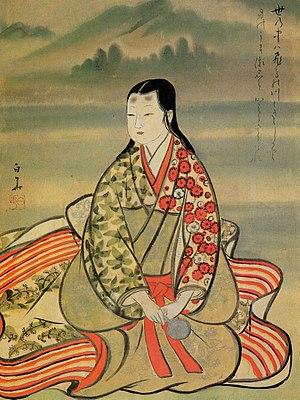
Tsukiyama-dono est l'épouse officielle du shogun Tokugawa Ieyasu. C'est une fille du clan Imagawa, de Sekiguchi Chikanaga et d'une des sœurs cadettes d'Imagawa Yoshimoto, donc une de ses nièces. Elle est également descendante d'Imagawa Sadayo, important personnage du shogunat de Muromachi.